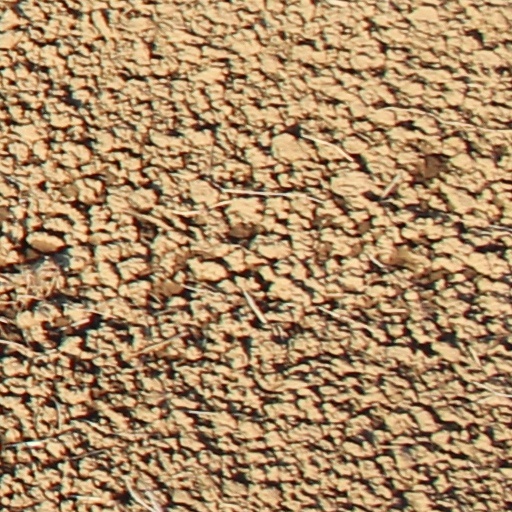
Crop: wheat